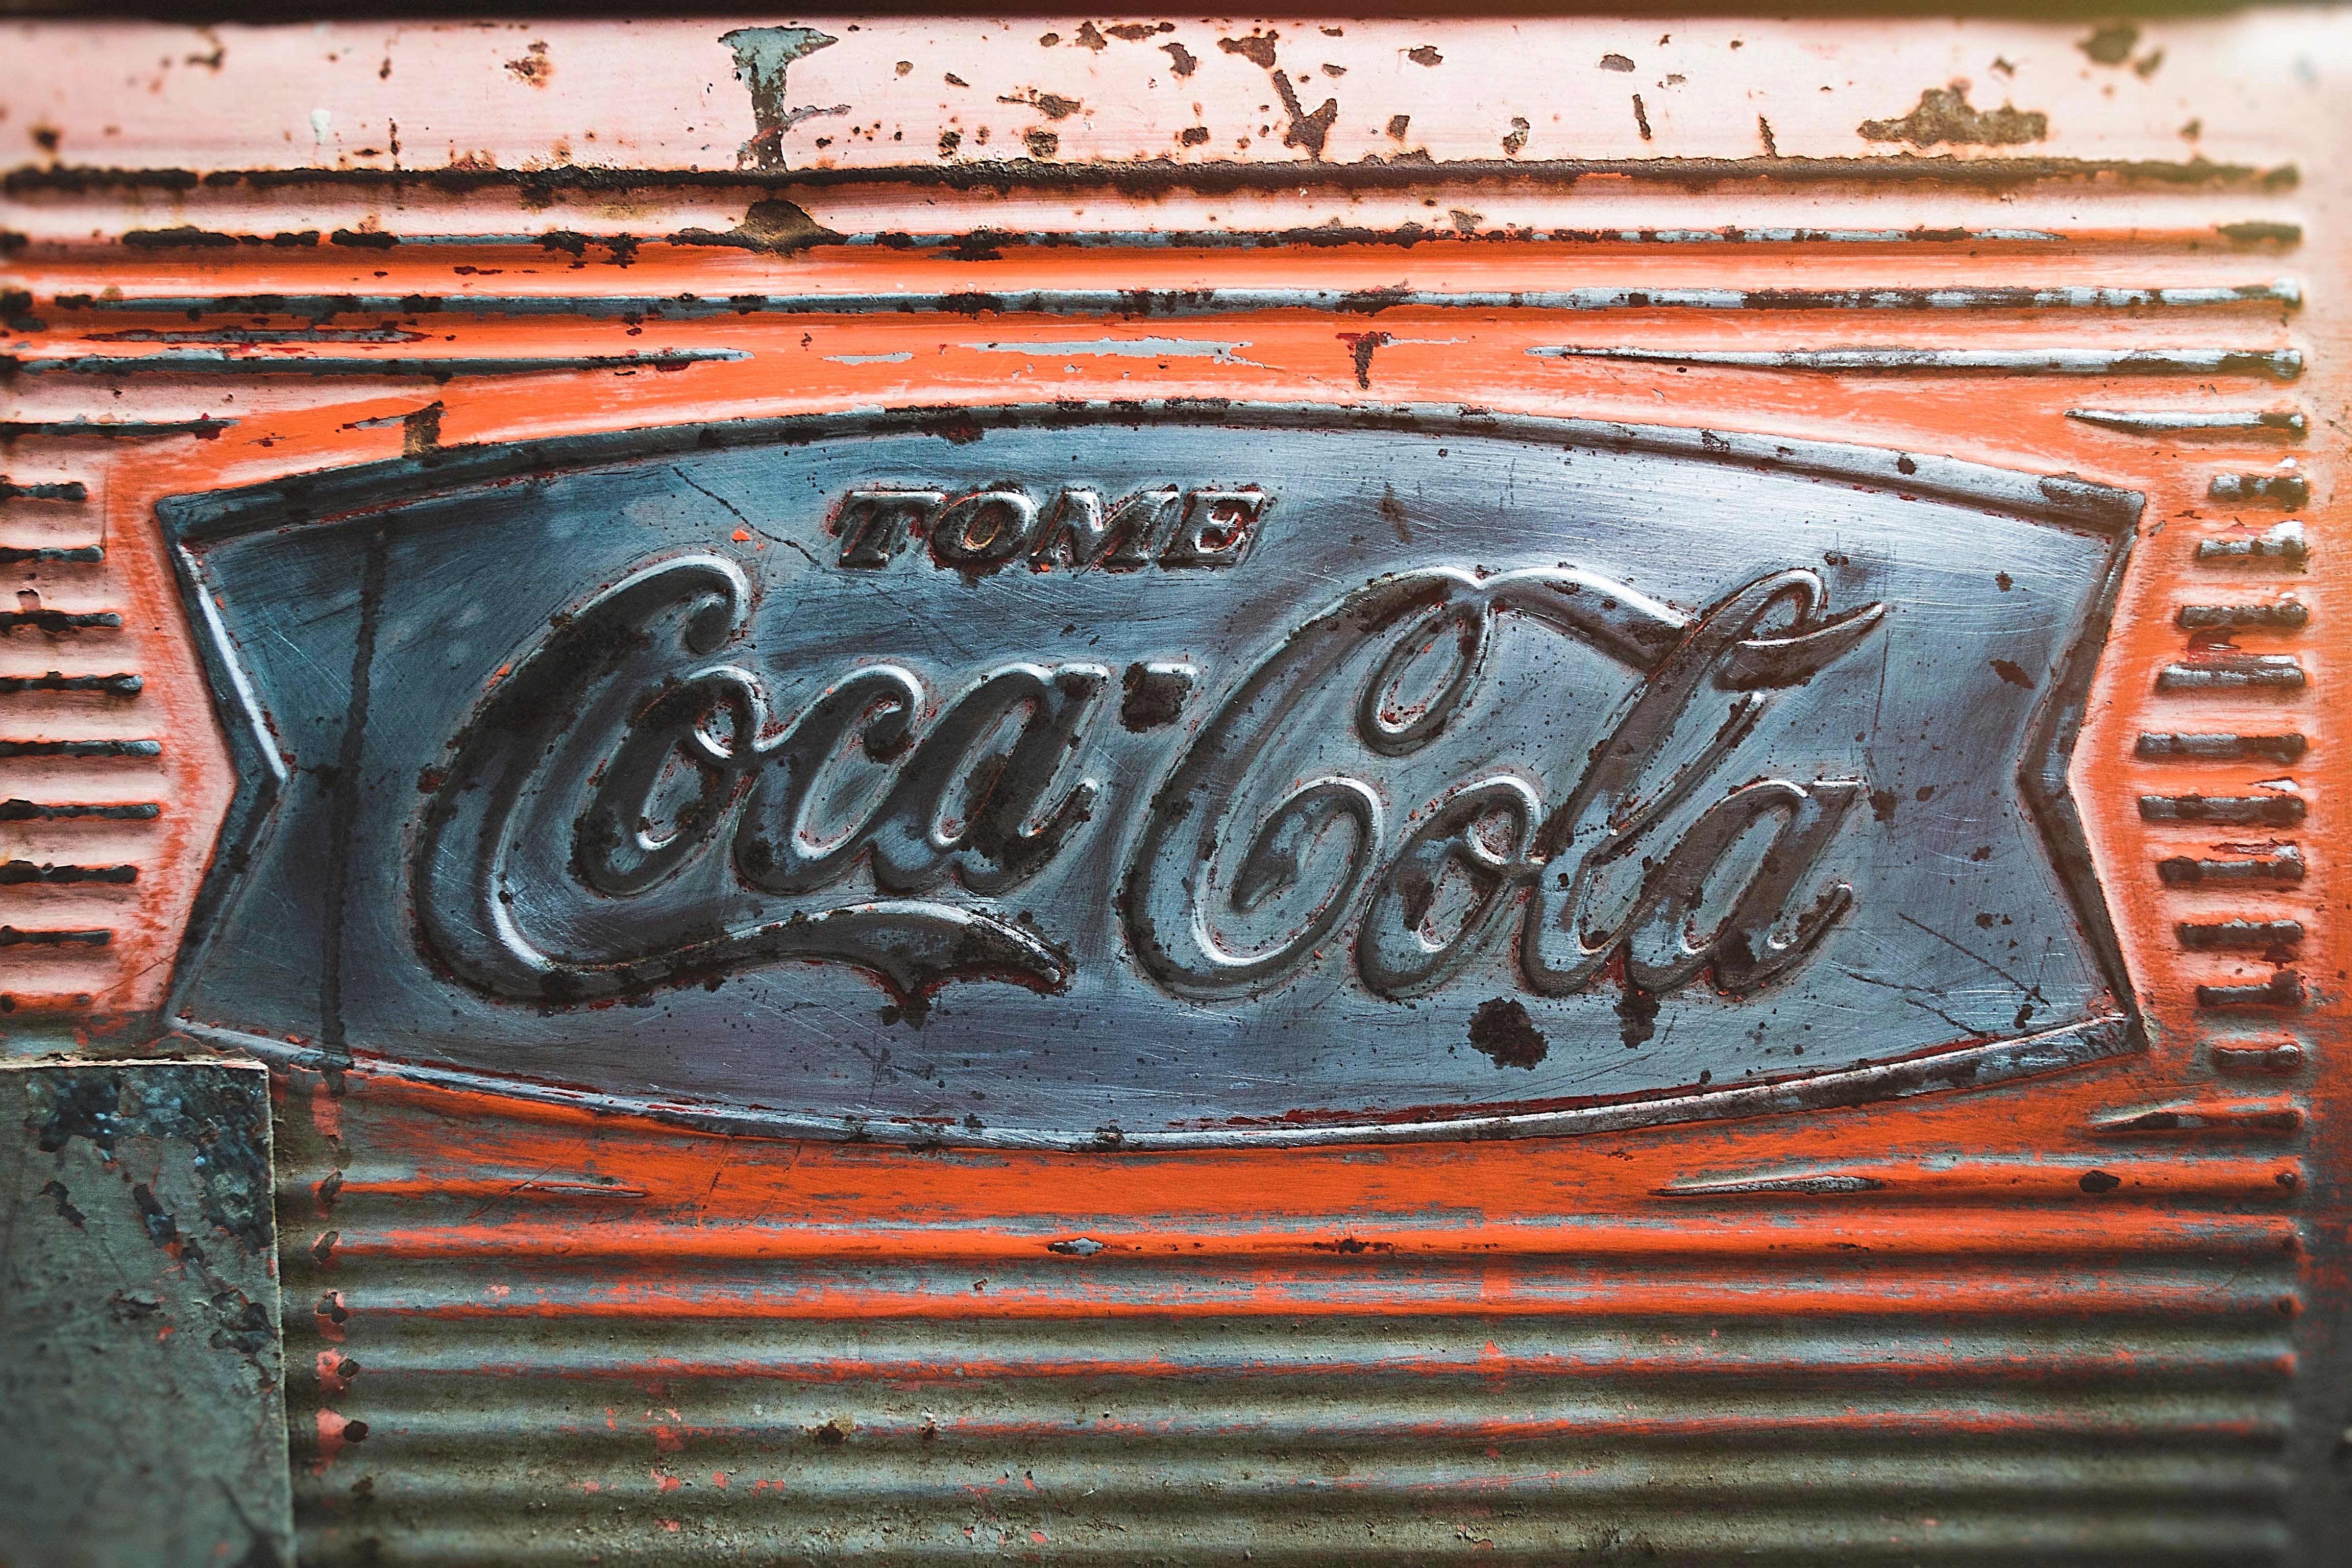
number, drink, art, soft drink